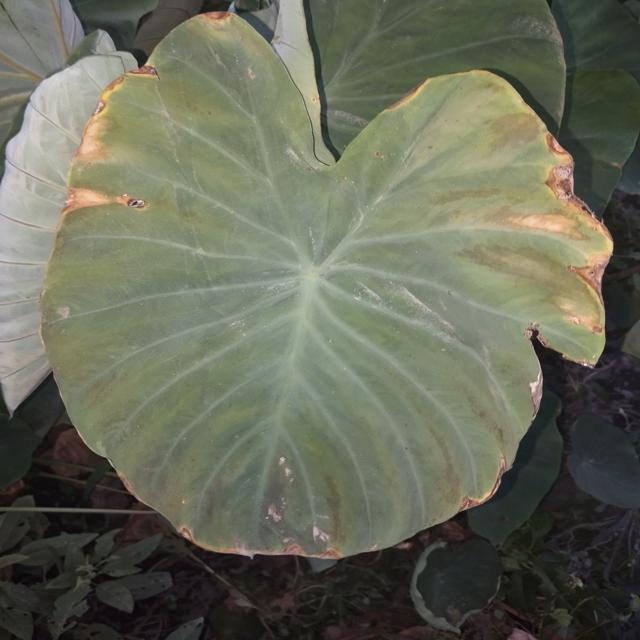
Label: Mid_Blight